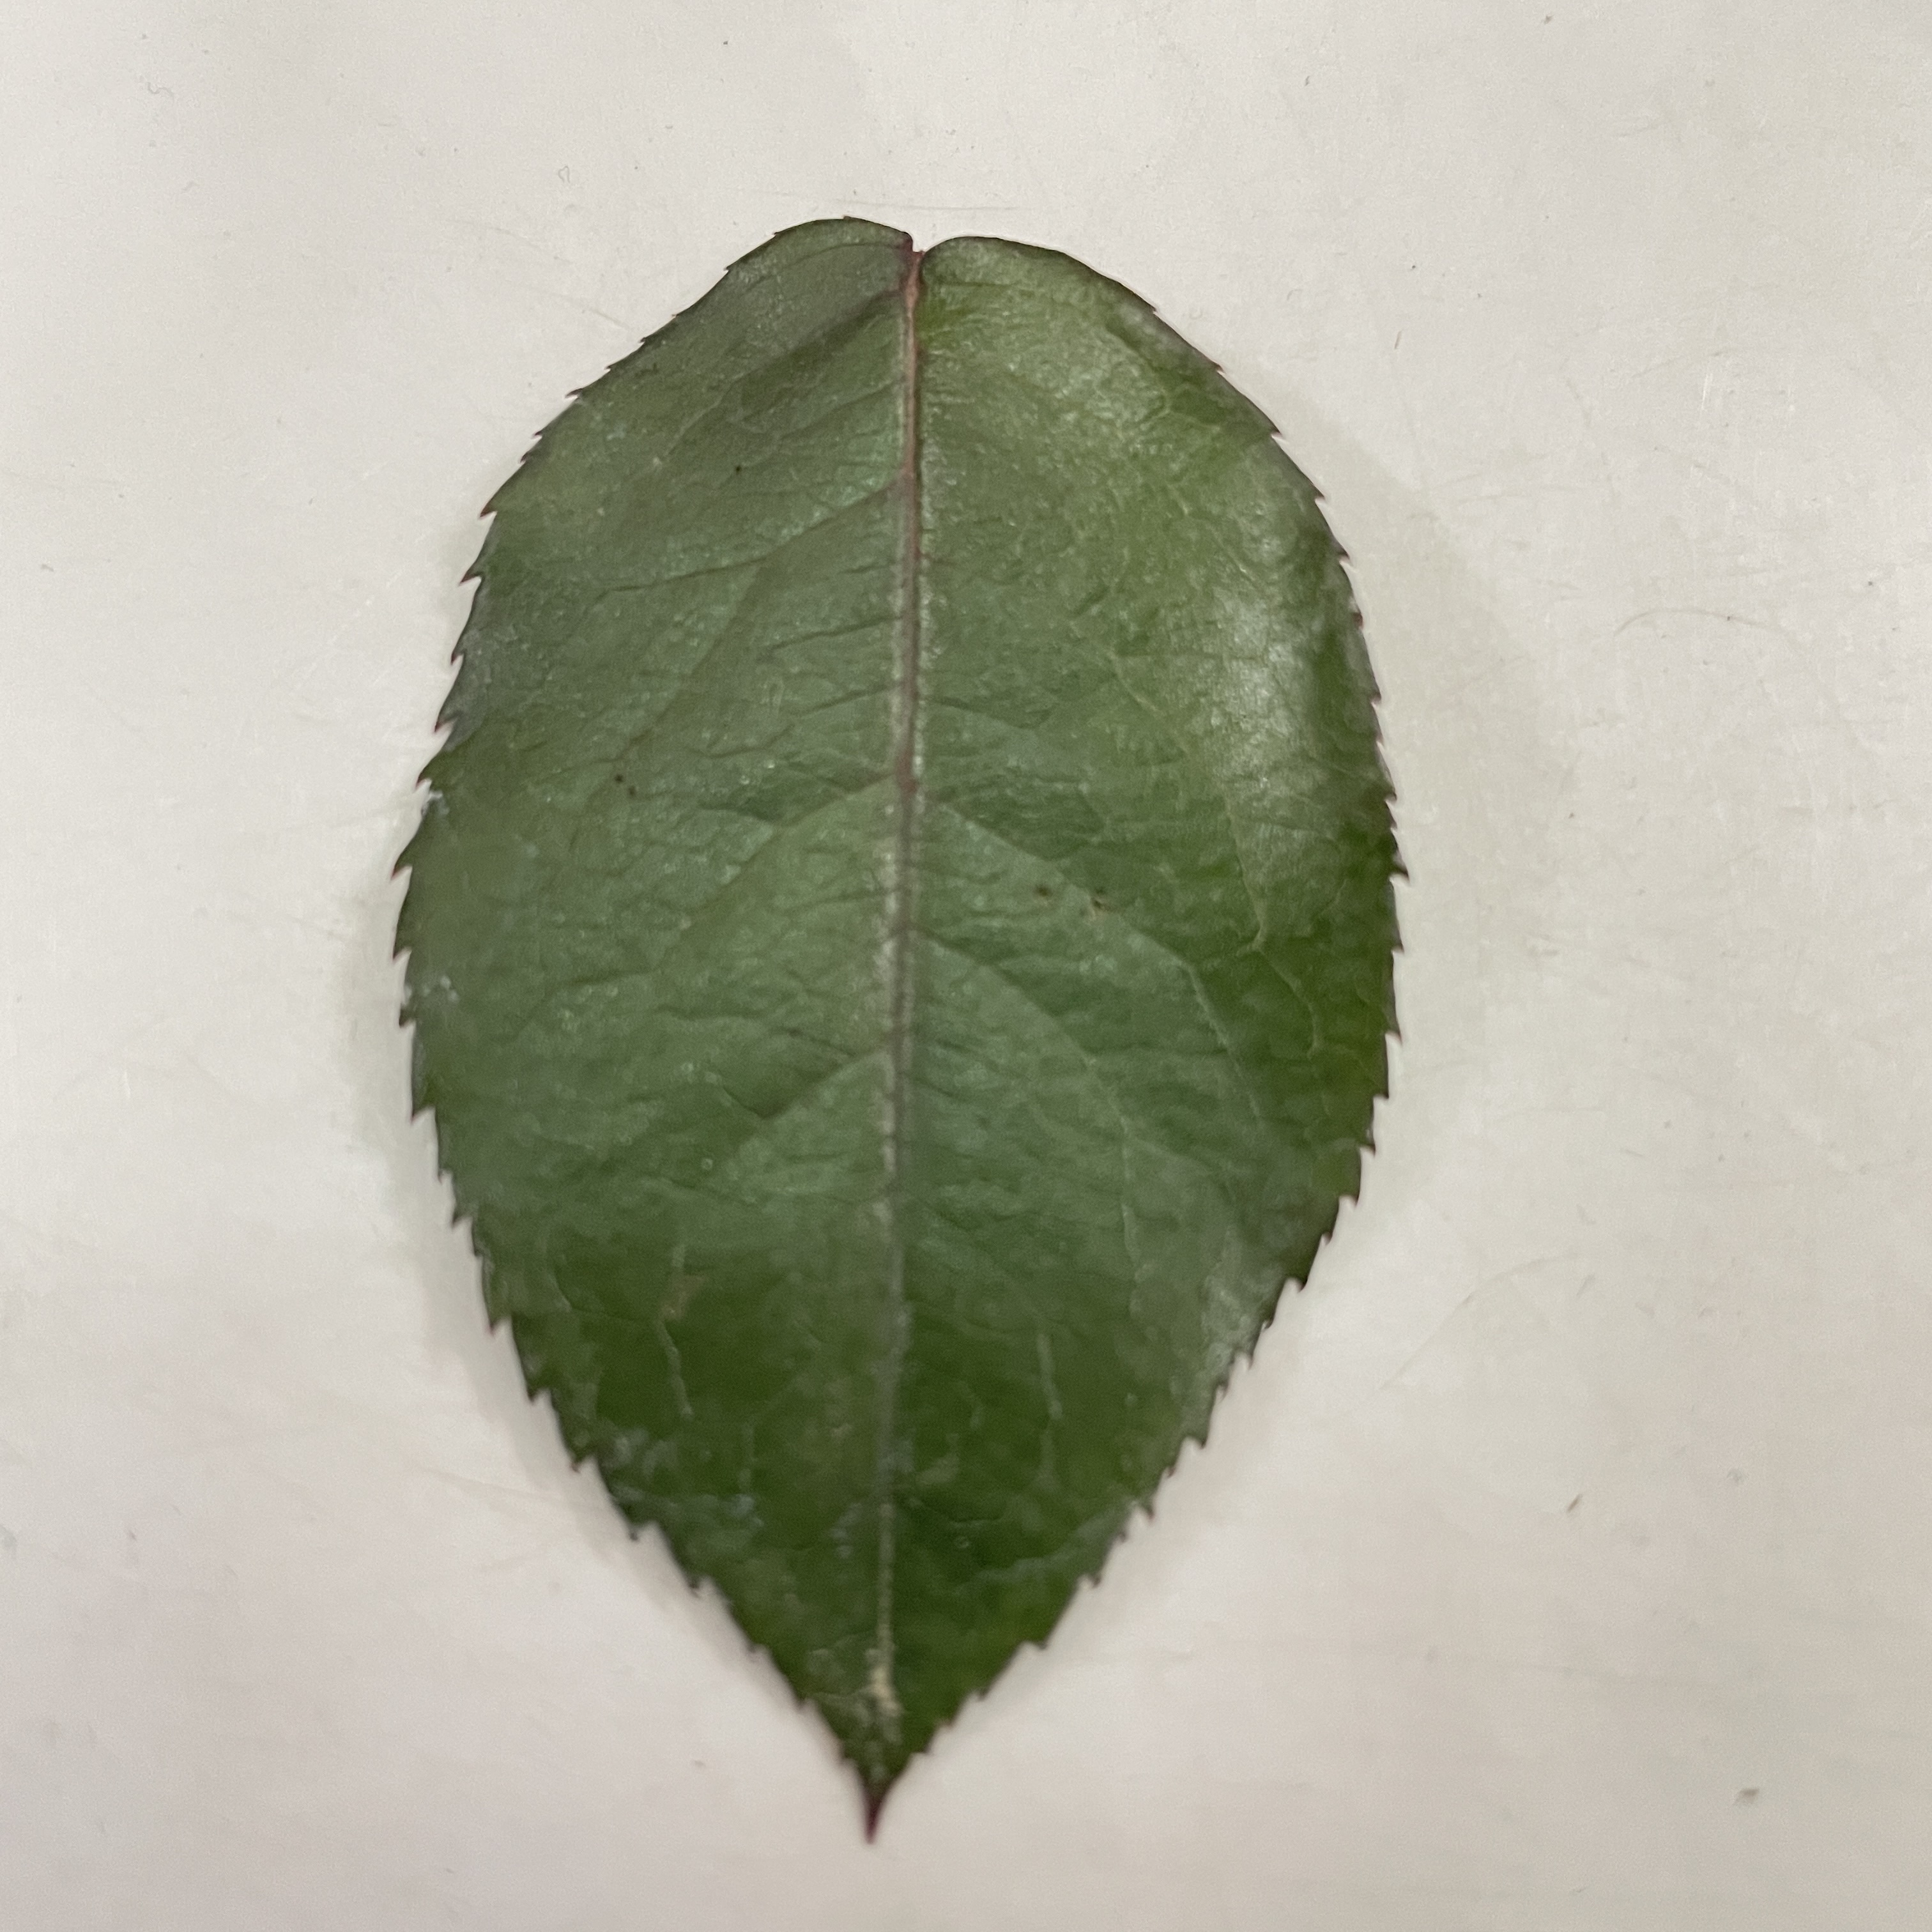
Label: Healthy Leaf